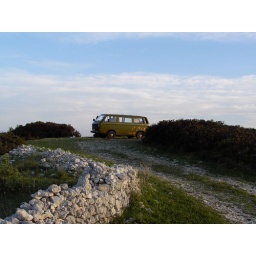
From our trip around Europe. Here. The Italian countryside. The orange dots on the car is flowers we painted on.